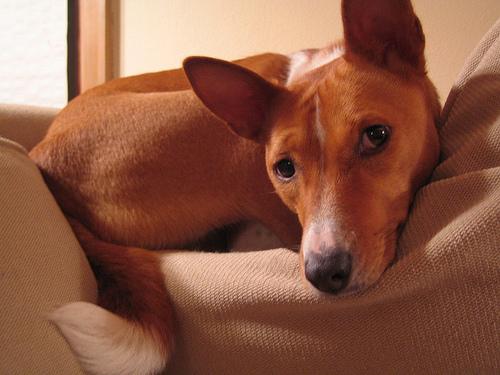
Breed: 243-n000103-basenji